Iida Vemmelpuu

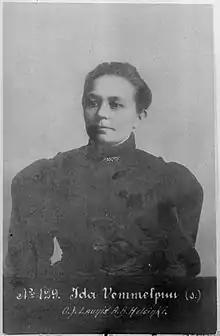
Iida Vemmelpuu in 1907.

Iida Maria Vemmelpuu (till 1906 Wilenius; 10 February 1868, Kangasala – 3 August 1924) was a Finnish schoolteacher and politician. She was a member of the Parliament of Finland from 1907 to 1909, representing the Finnish Party.